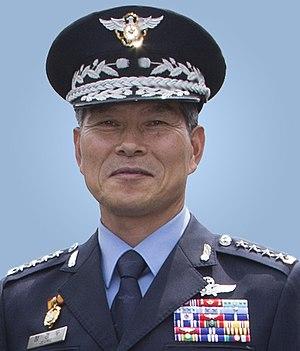
Le comité des chefs d’état-major interarmées comprend les membres les plus gradés de chaque branche principale des services des Forces armées sud-coréennes.